Pasáček z doliny

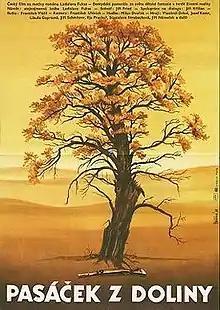
Movie poster

Pasáček z doliny (English: "The Little Shepherd Boy from the Valley") is a 1984 Czechoslovak film. The film starred Vlastimil Drbal and Josef Kemr. It was based on a novel by Ladislav Fuks.